Highland Creek (Toronto)

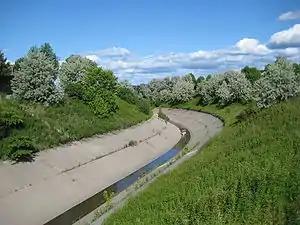
The central branch at Middlefield Road, near its point of origin.

The central branch begins at the exit of a culvert north-west of Middlefield Road and Finch Avenue East at . The branch flows south east, then east under Middlefield to where a short tributary branch running south joins it. It then flows south-east under the Canadian Pacific Railway tracks, Finch Avenue and Markham Road, then south-east under Highway 401. From this point on, it flows in a natural bed and ravine. It then travels to the confluence with the west branch. The branch then travels south-east under Military Trail, the first crossing point north of Lake Ontario built in the early settlement period, and Ellesmere Road. South of Ellesmere, the branch enters Morningside Park (Toronto), where the tributary West Highland Creek joins at . It travels east through the park, under Morningside Avenue and past some of the outdoor sports facilities and the Miller Lash House of the University of Toronto Scarborough. It continues south-east under Old Kingston Road, Kingston Road and Lawrence Avenue East and through Colonel Danforth Park to meet with the east branch, before flowing into Lake Ontario at . The total length is approximately .